FN MAG

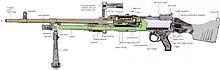
A schematic showing the mechanism of the FN MAG.

The MAG operates via a long-stroke piston system, which utilizes the ignited powder gases generated by firing vented through a port in the barrel to propel a gas piston rod connected to the locking assembly. The barrel breech is locked with a vertically tilting, downward locking lever mechanism that is connected to the bolt carrier through an articulated joint.